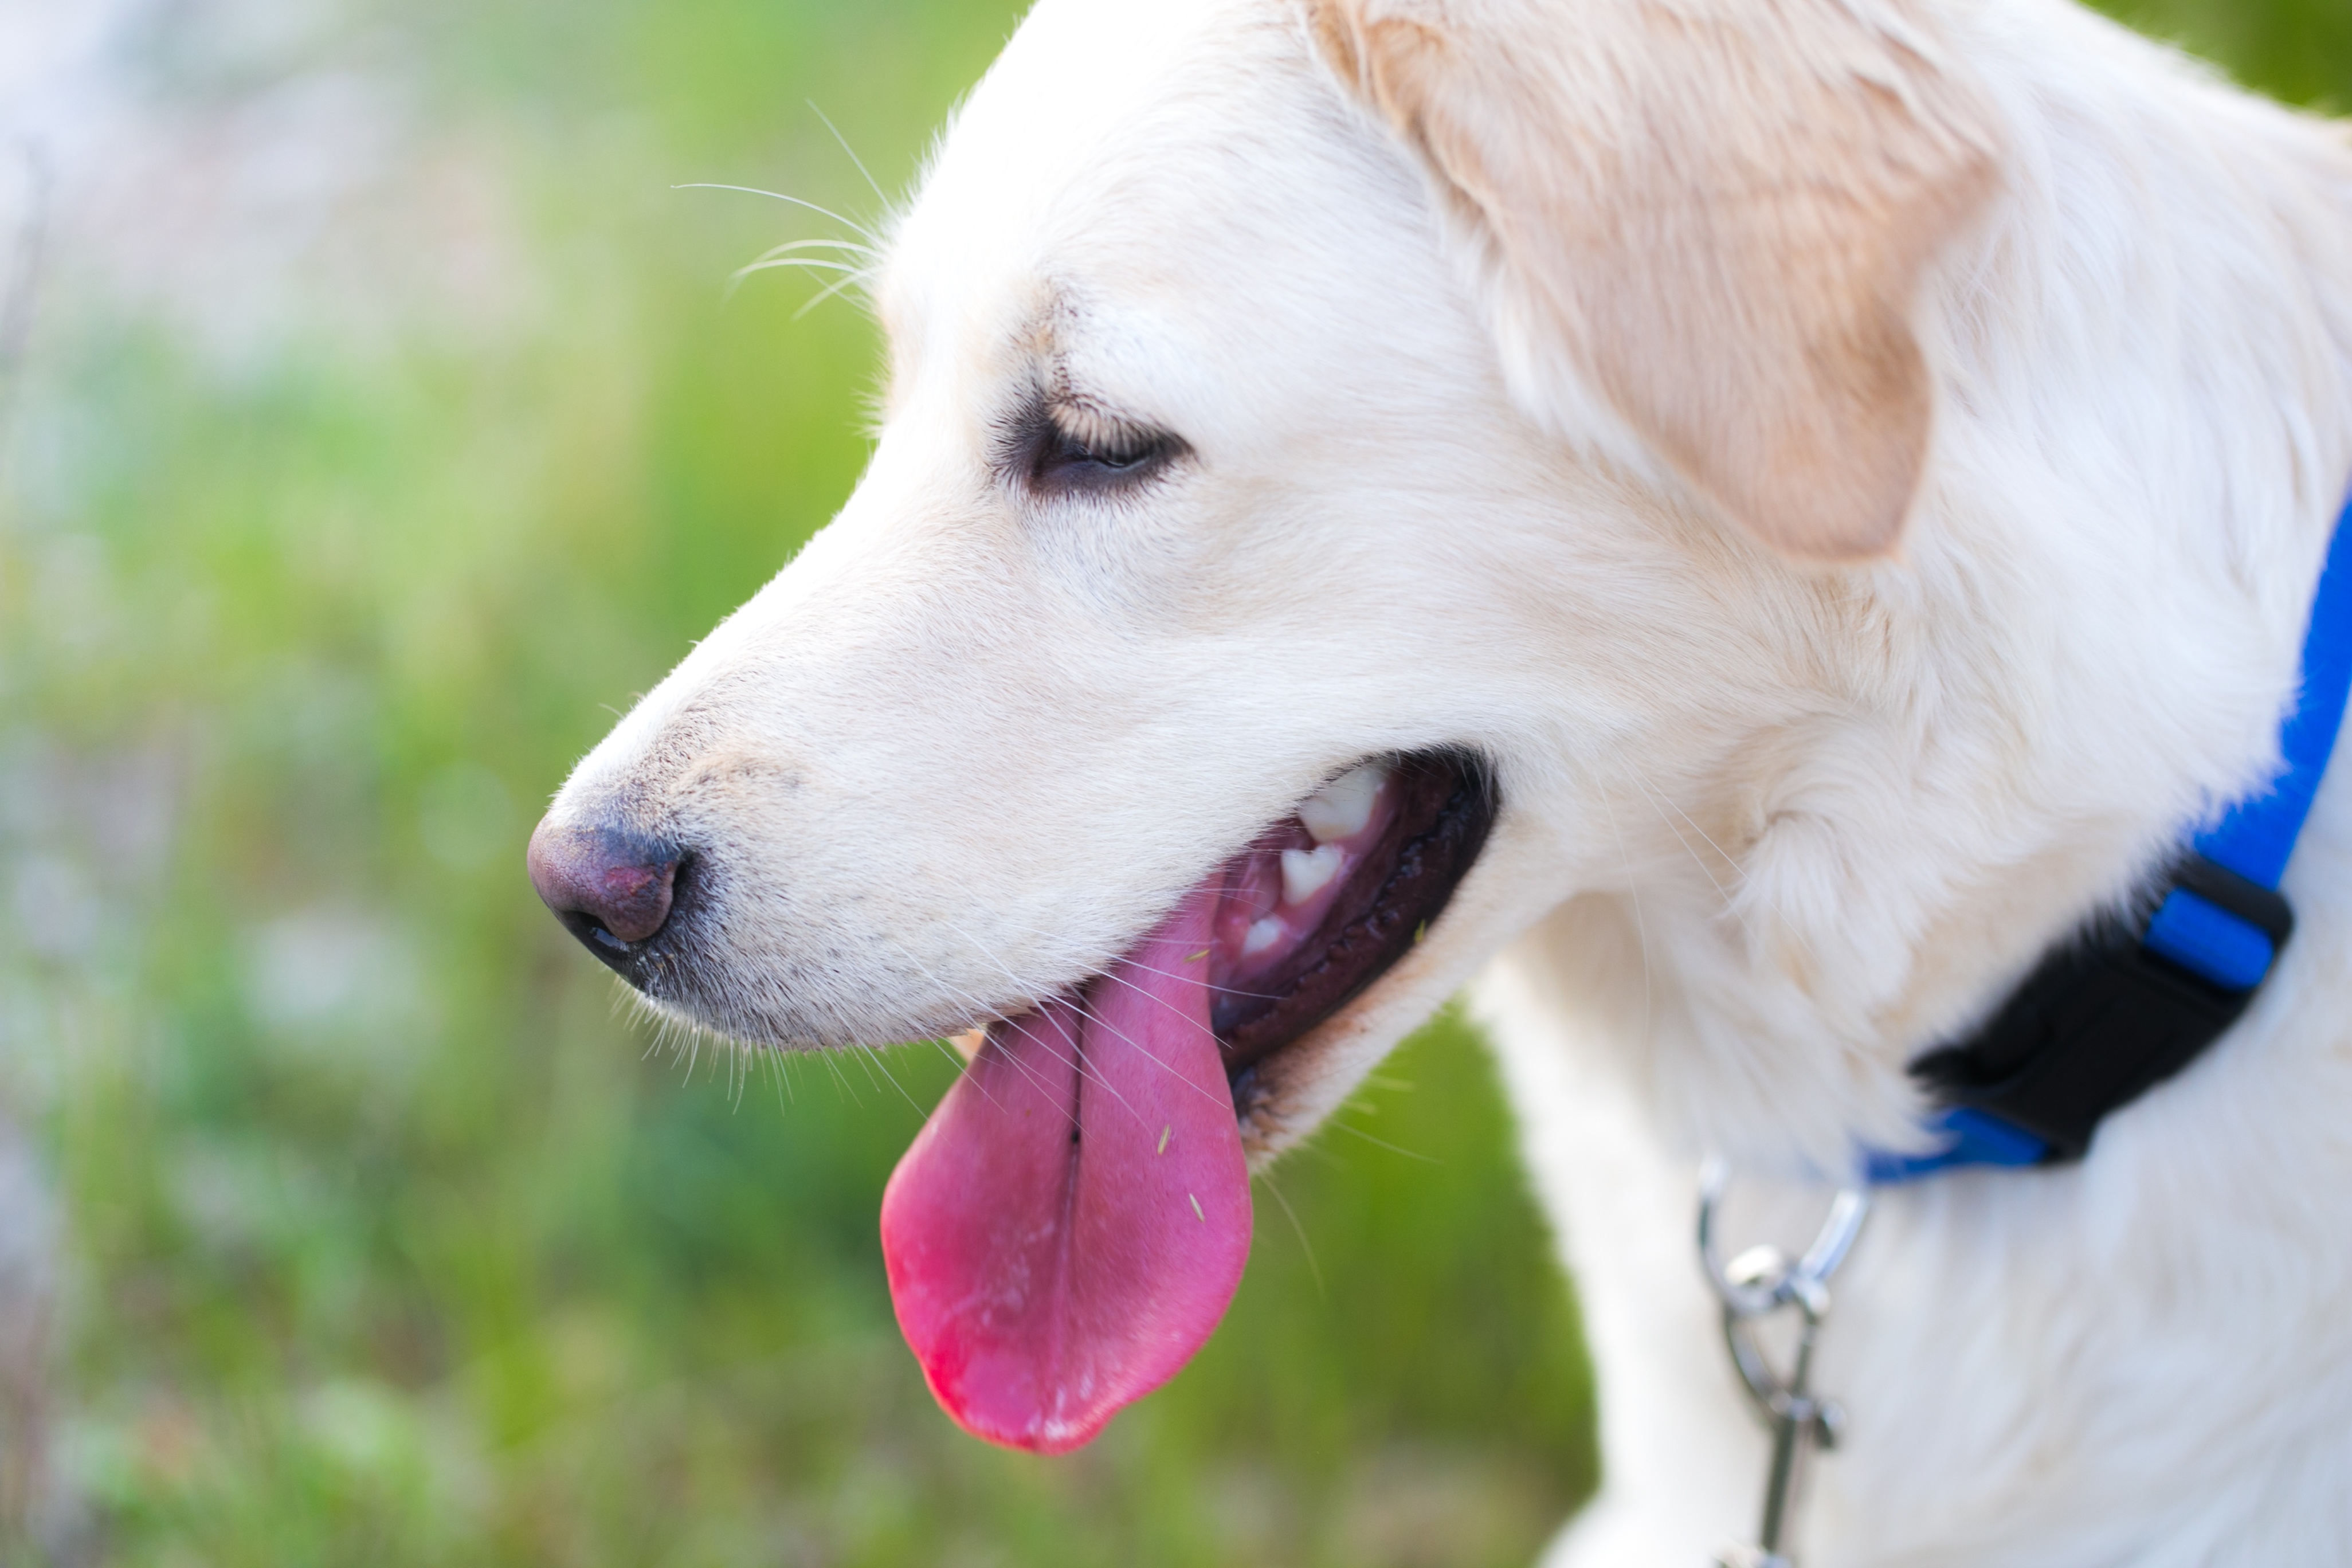
white, puppy, dog, animal, cute, canine, pet, mammal, nose, golden retriever, vertebrate, labrador retriever, tongue, adorable, dog breed, retriever, cute dog, dog like mammal, dog breed group